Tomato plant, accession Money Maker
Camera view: horizontal (90 deg, fisheye); turntable rotation: 300 degrees
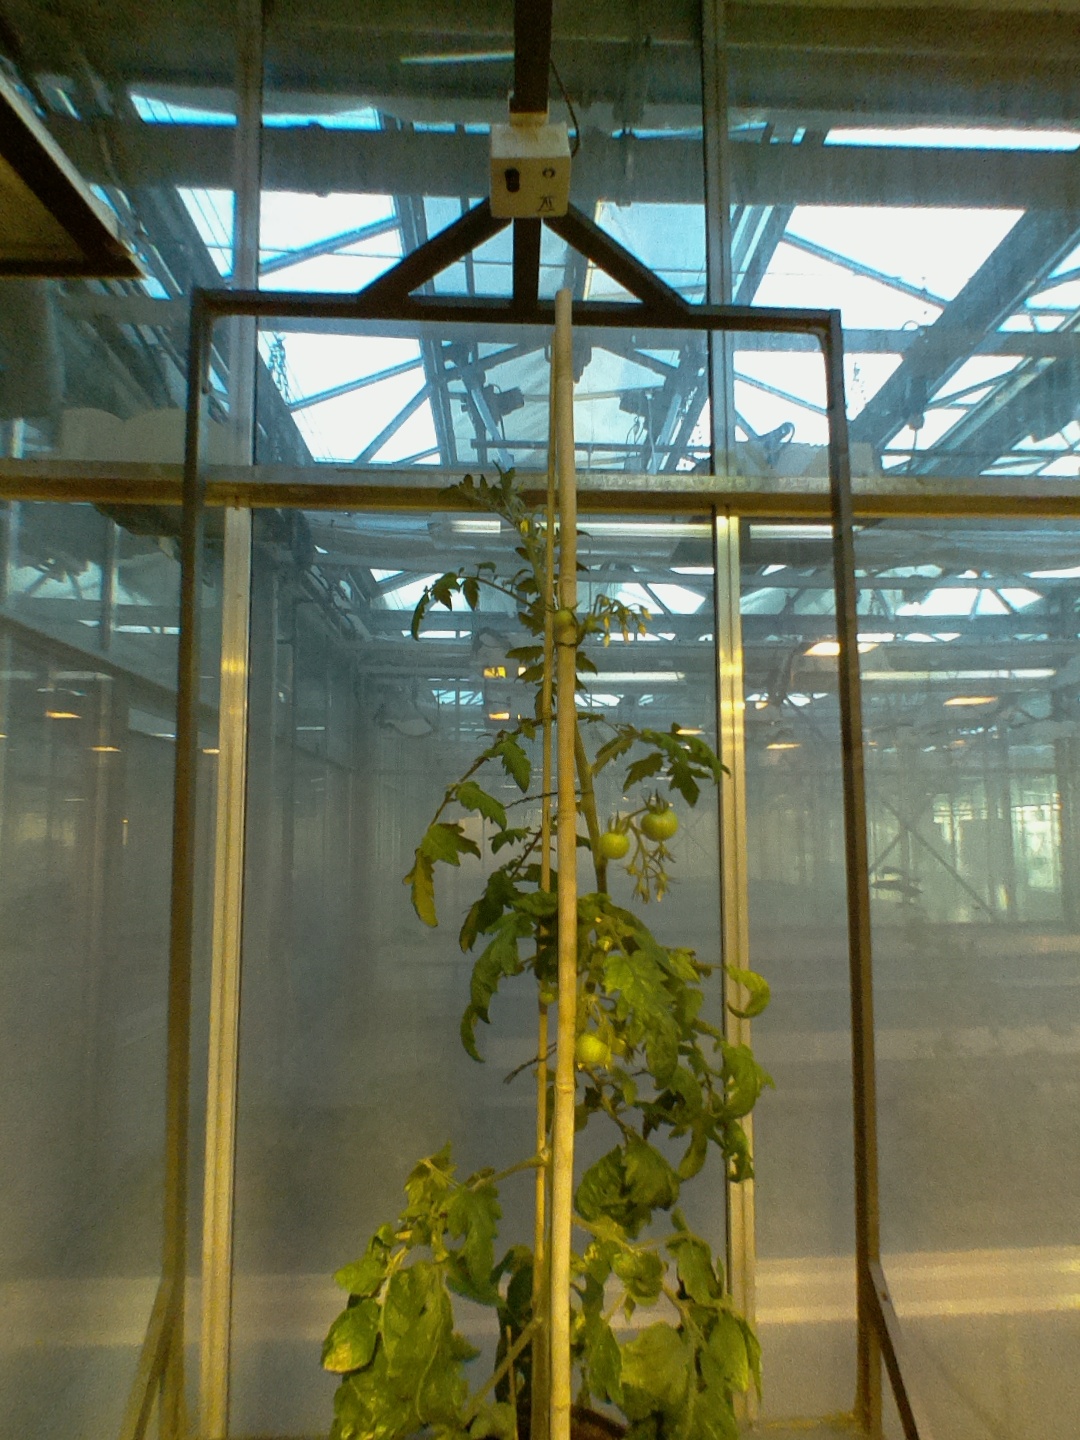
BBCH growth stage 72: 20%-30% of final fruit size